High-availability cluster

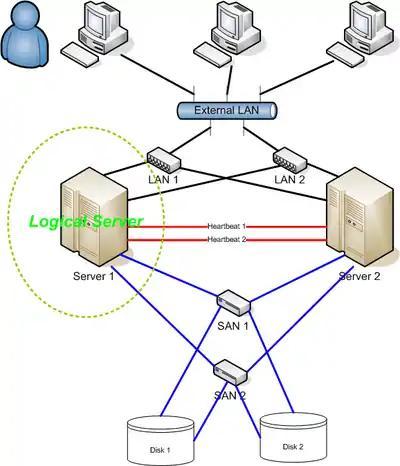
2 node High Availability Cluster network diagram

The most common size for an HA cluster is a two-node cluster, since that is the minimum required to provide redundancy, but many clusters consist of many more, sometimes dozens of nodes.